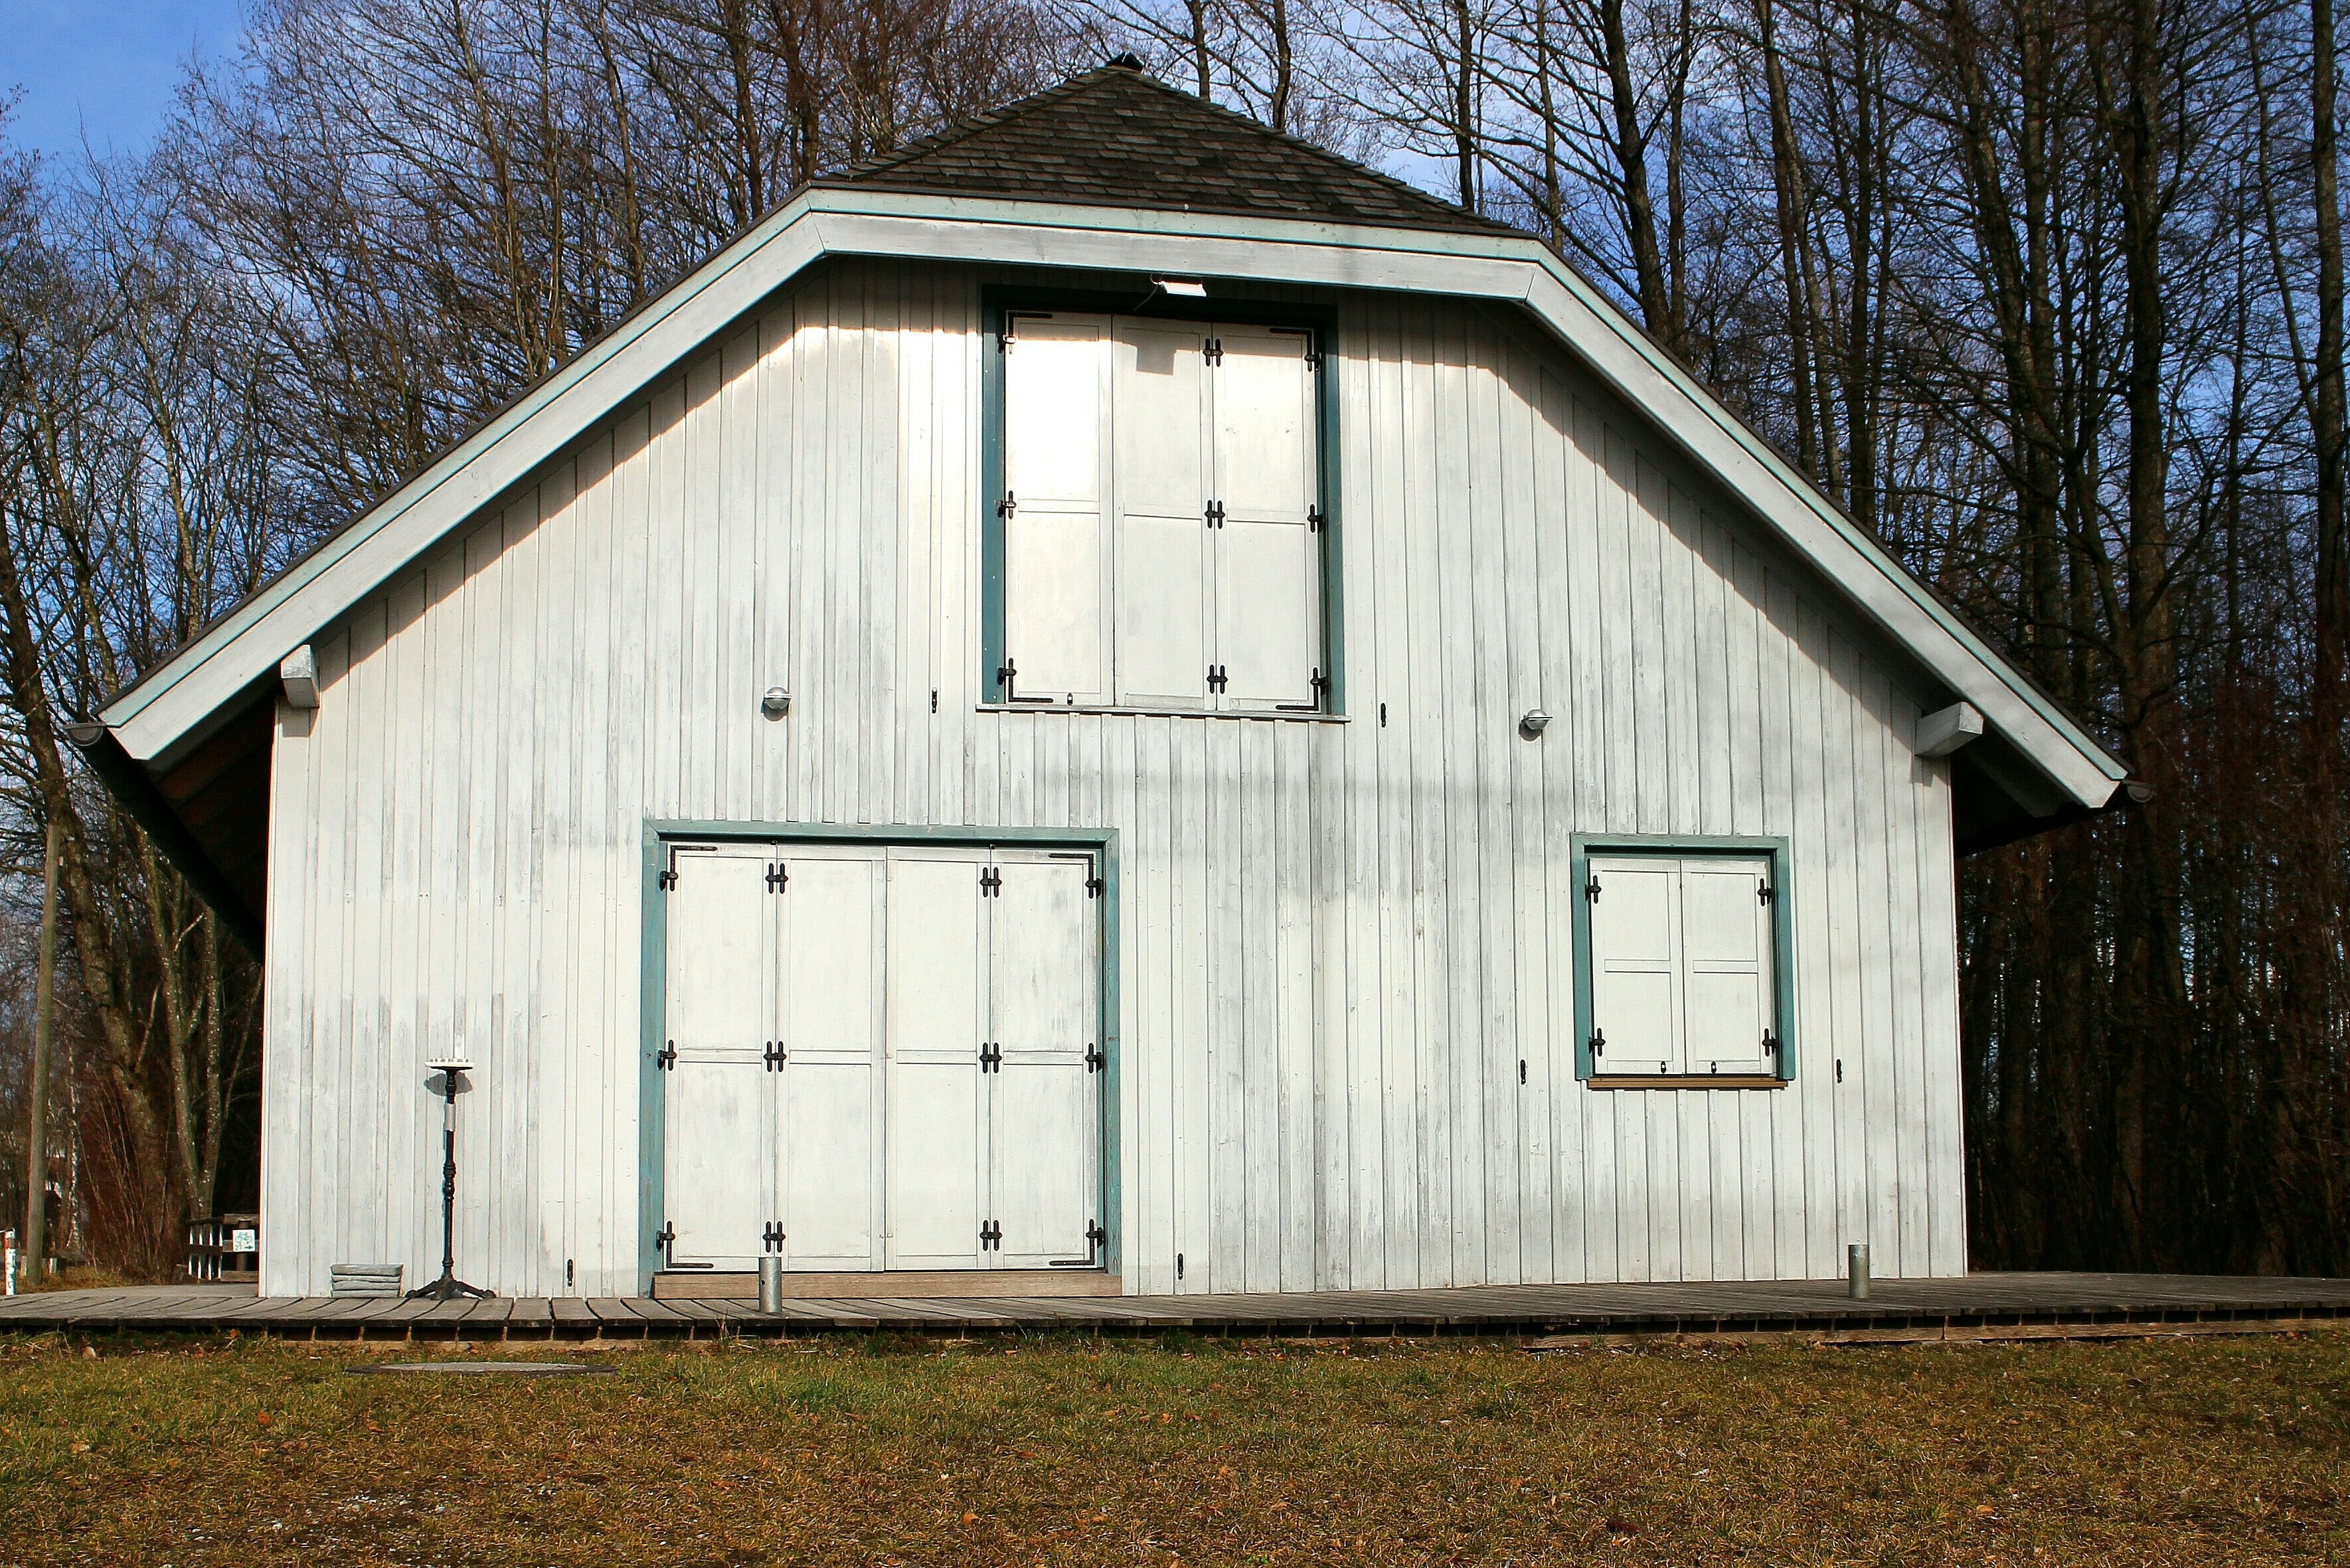
house, window, building, barn, home, shed, shack, cottage, facade, chapel, farmhouse, doors, closed, leave, siding, rural area, outdoor structure, garden buildings, gibel, occupies